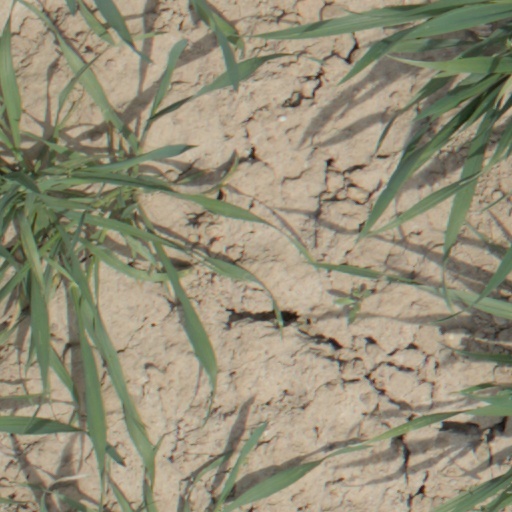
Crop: wheat